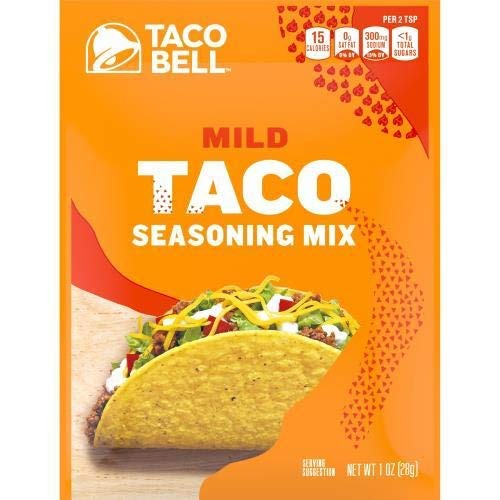
Item Name: Taco Bell Taco Seasoning Mix Mild, 1.0 OZ (Pack of 8)
Value: 8.0
Unit: Ounce

Price: 0.82